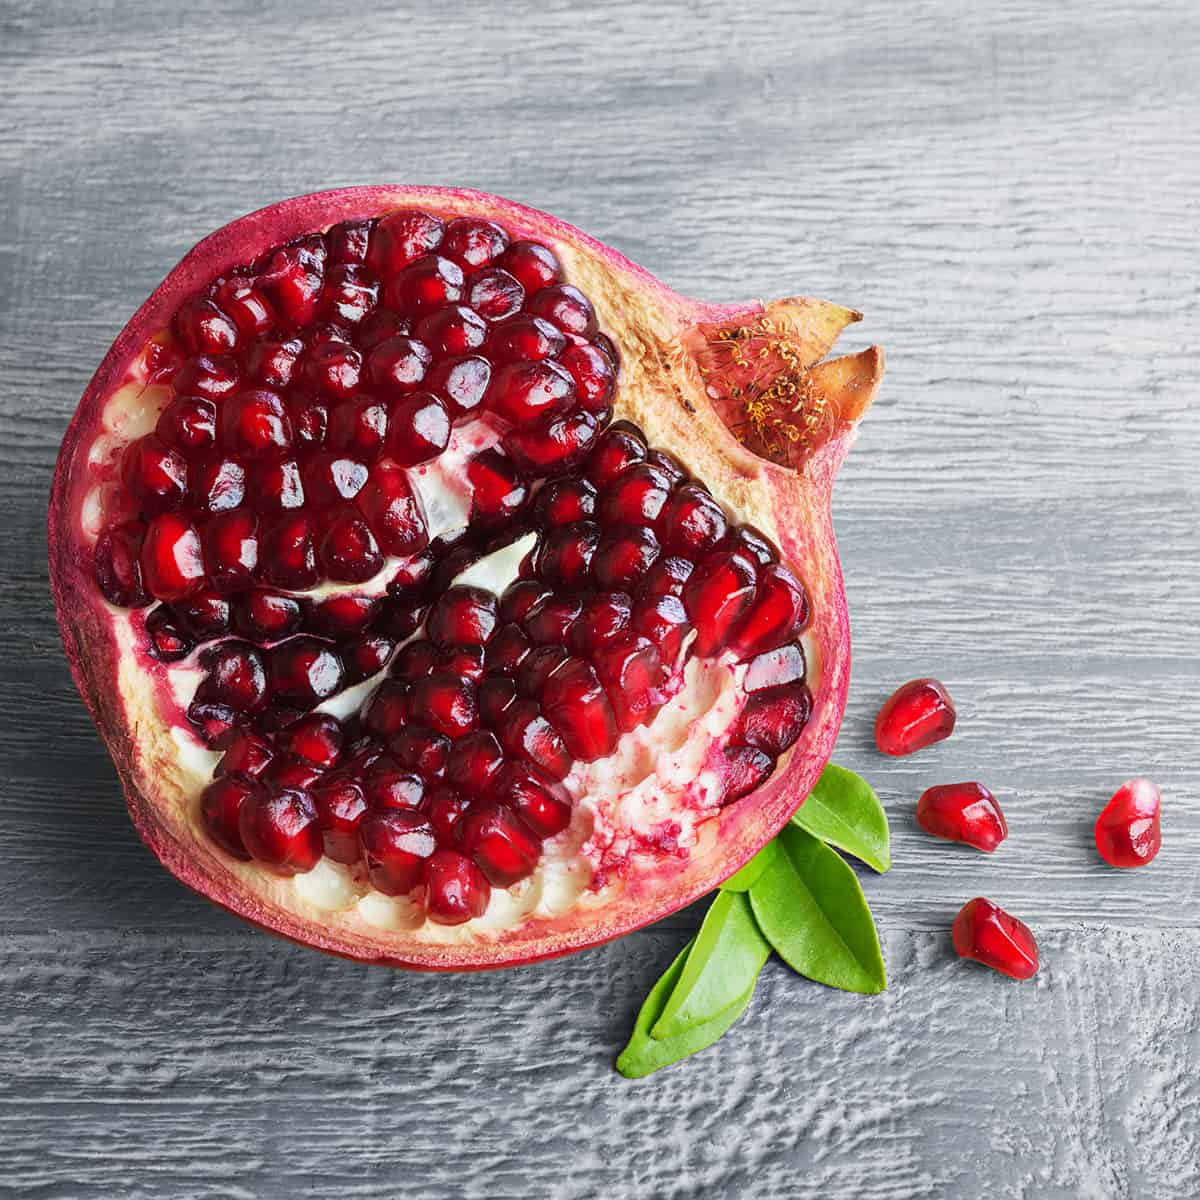
Label: Pomegranate